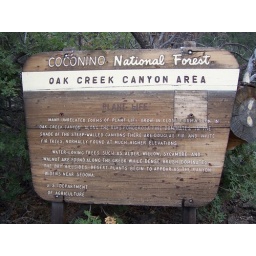
A sign talking about the plant life in the canyon. Oak Creek Canyon is part of the Coconino National Forest.